Malay sponge cake
Also known as:
fr - French: Gâteau malais
ja - Japanese: マーラーカオ
jv - Javanese: Kuwé spon Malay
yue - Cantonese: 馬拉糕
zh - Chinese: 馬拉糕
Category: dim sum, dessert, cake (sponge cake)
Cuisine: Chinese, Malaysian, Hong Kong
Associated cuisines: Chinese, Malaysian, Hong Kong
Area: Guangdong, Hong Kong, Malaysia, Singapore, Cambodia, Laos, Thailand
Countries: China, Hong Kong, Malaysia, Singapore, Cambodia, Laos, Thailand
Region: South Eastern Asia Eastern Asia

This dish is made of lard or butter, flour, and eggs, using a bamboo steamer to develop puffiness.

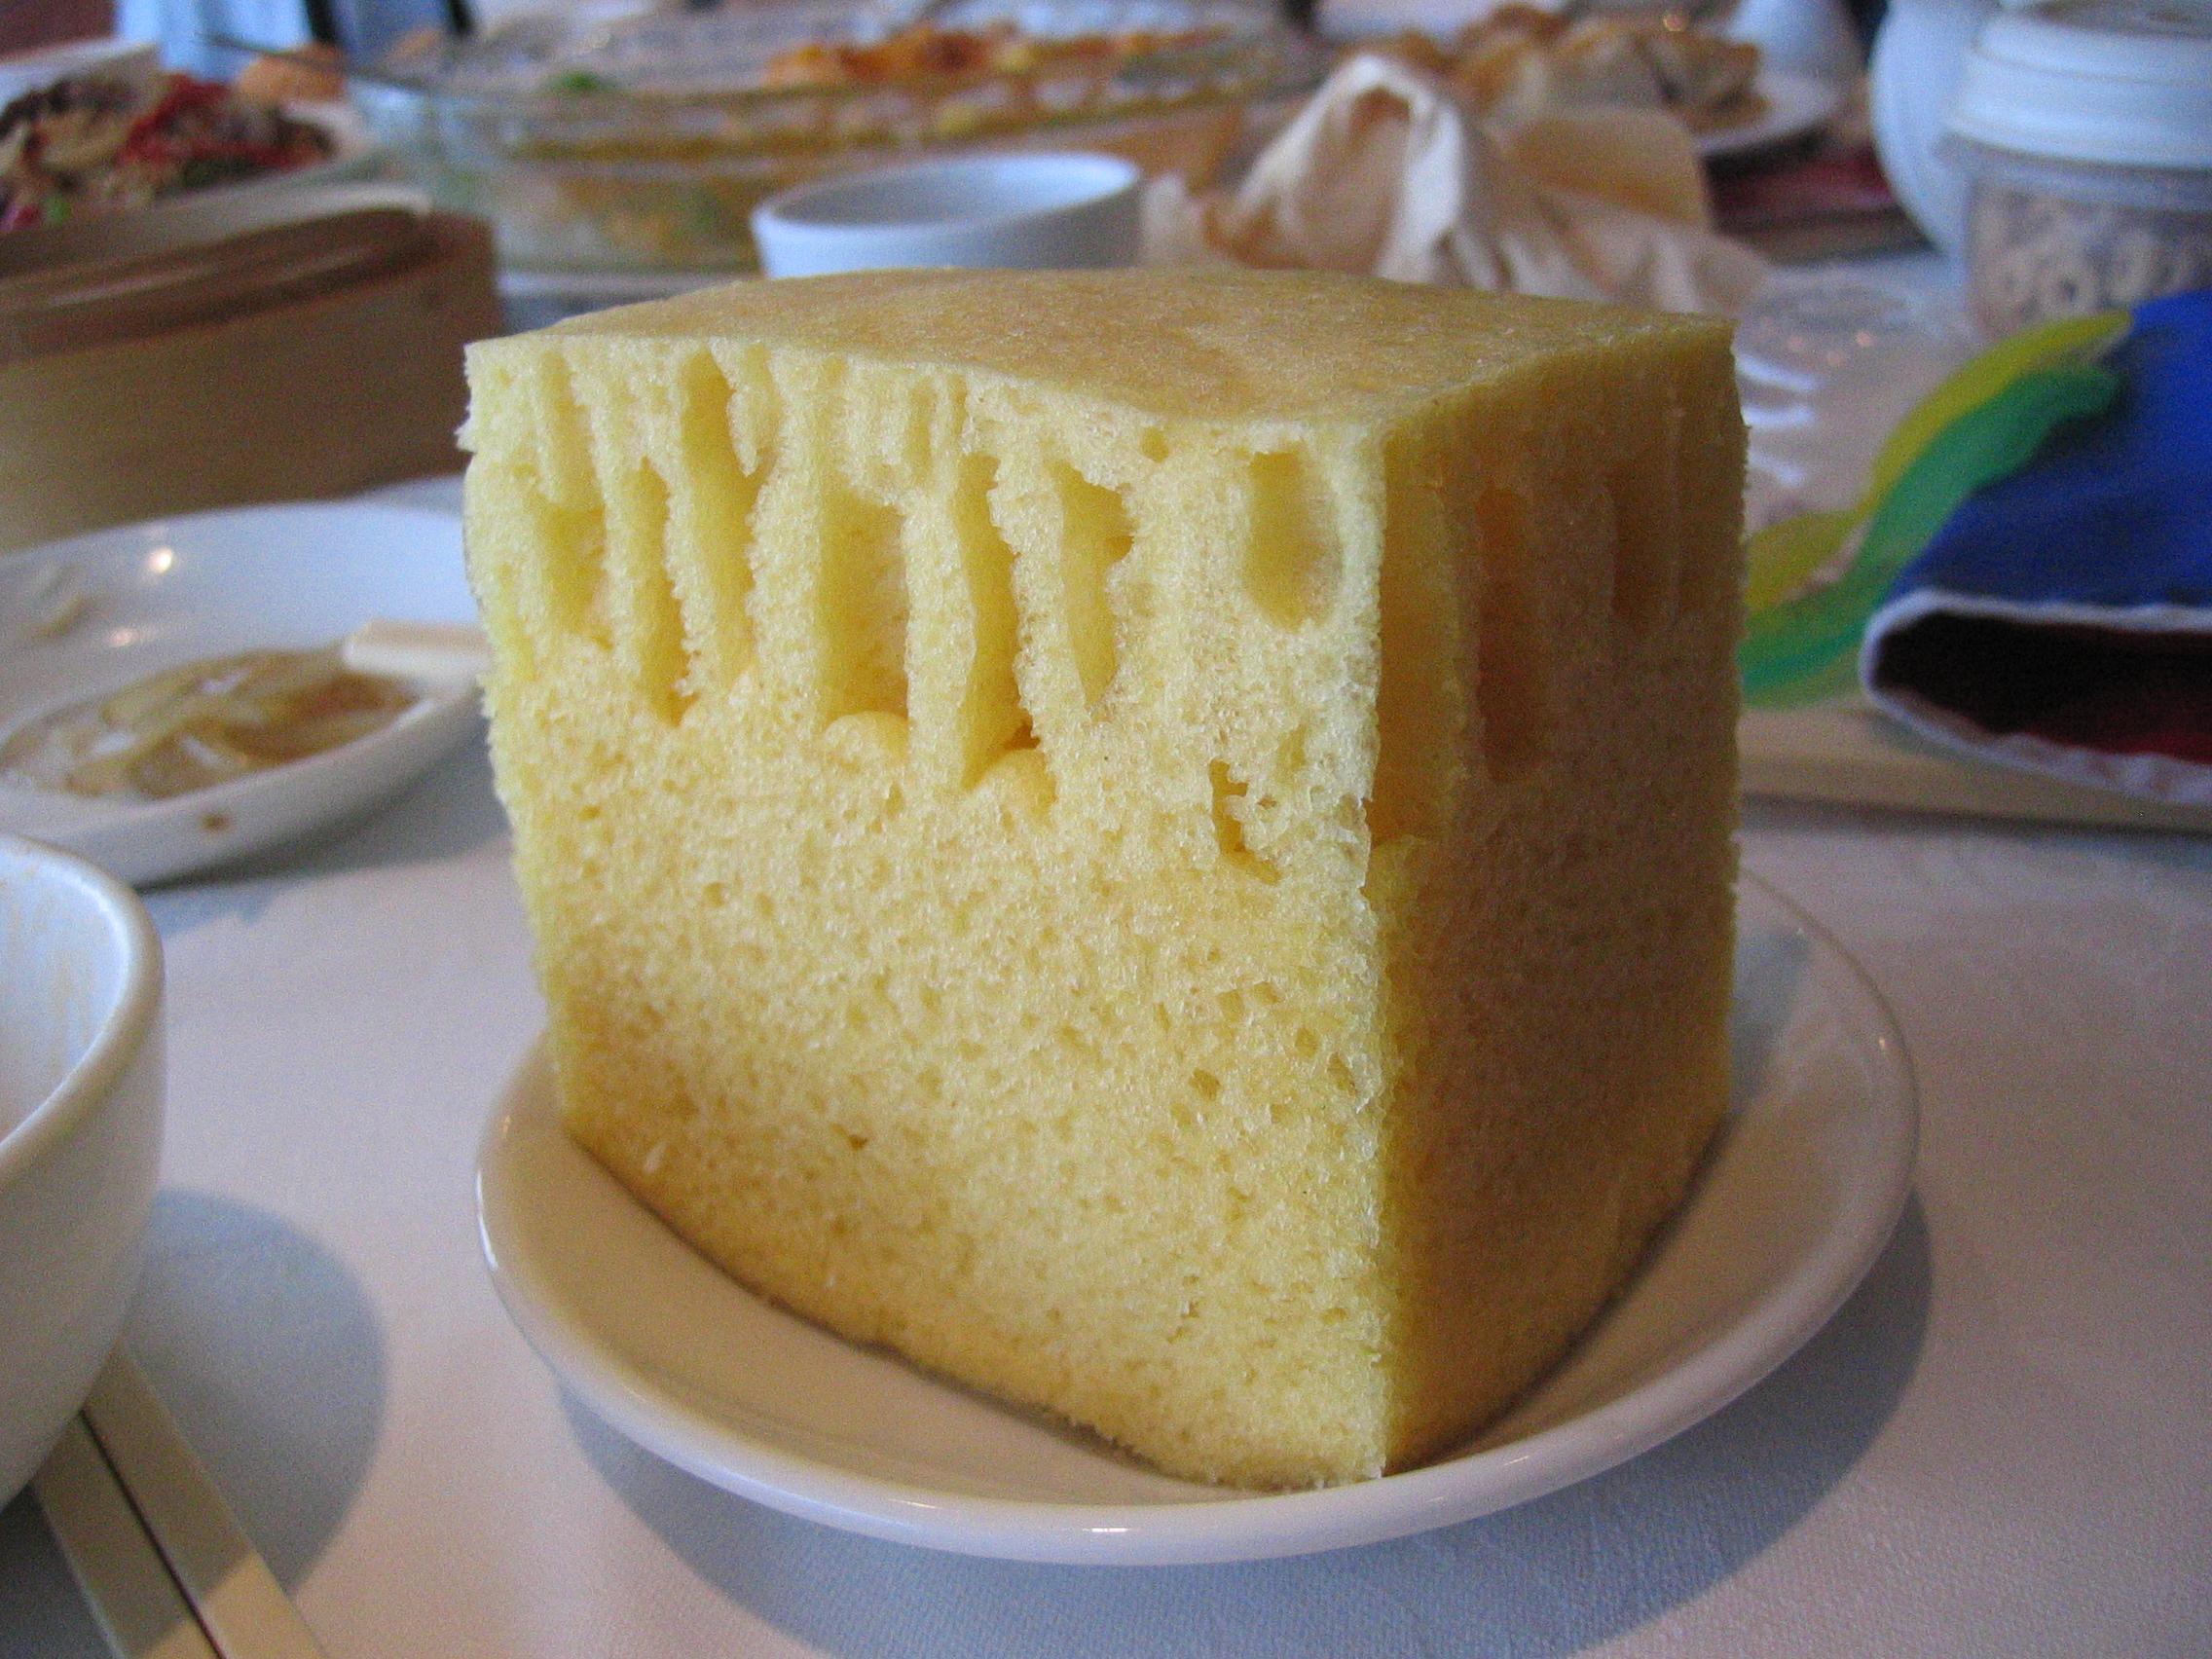
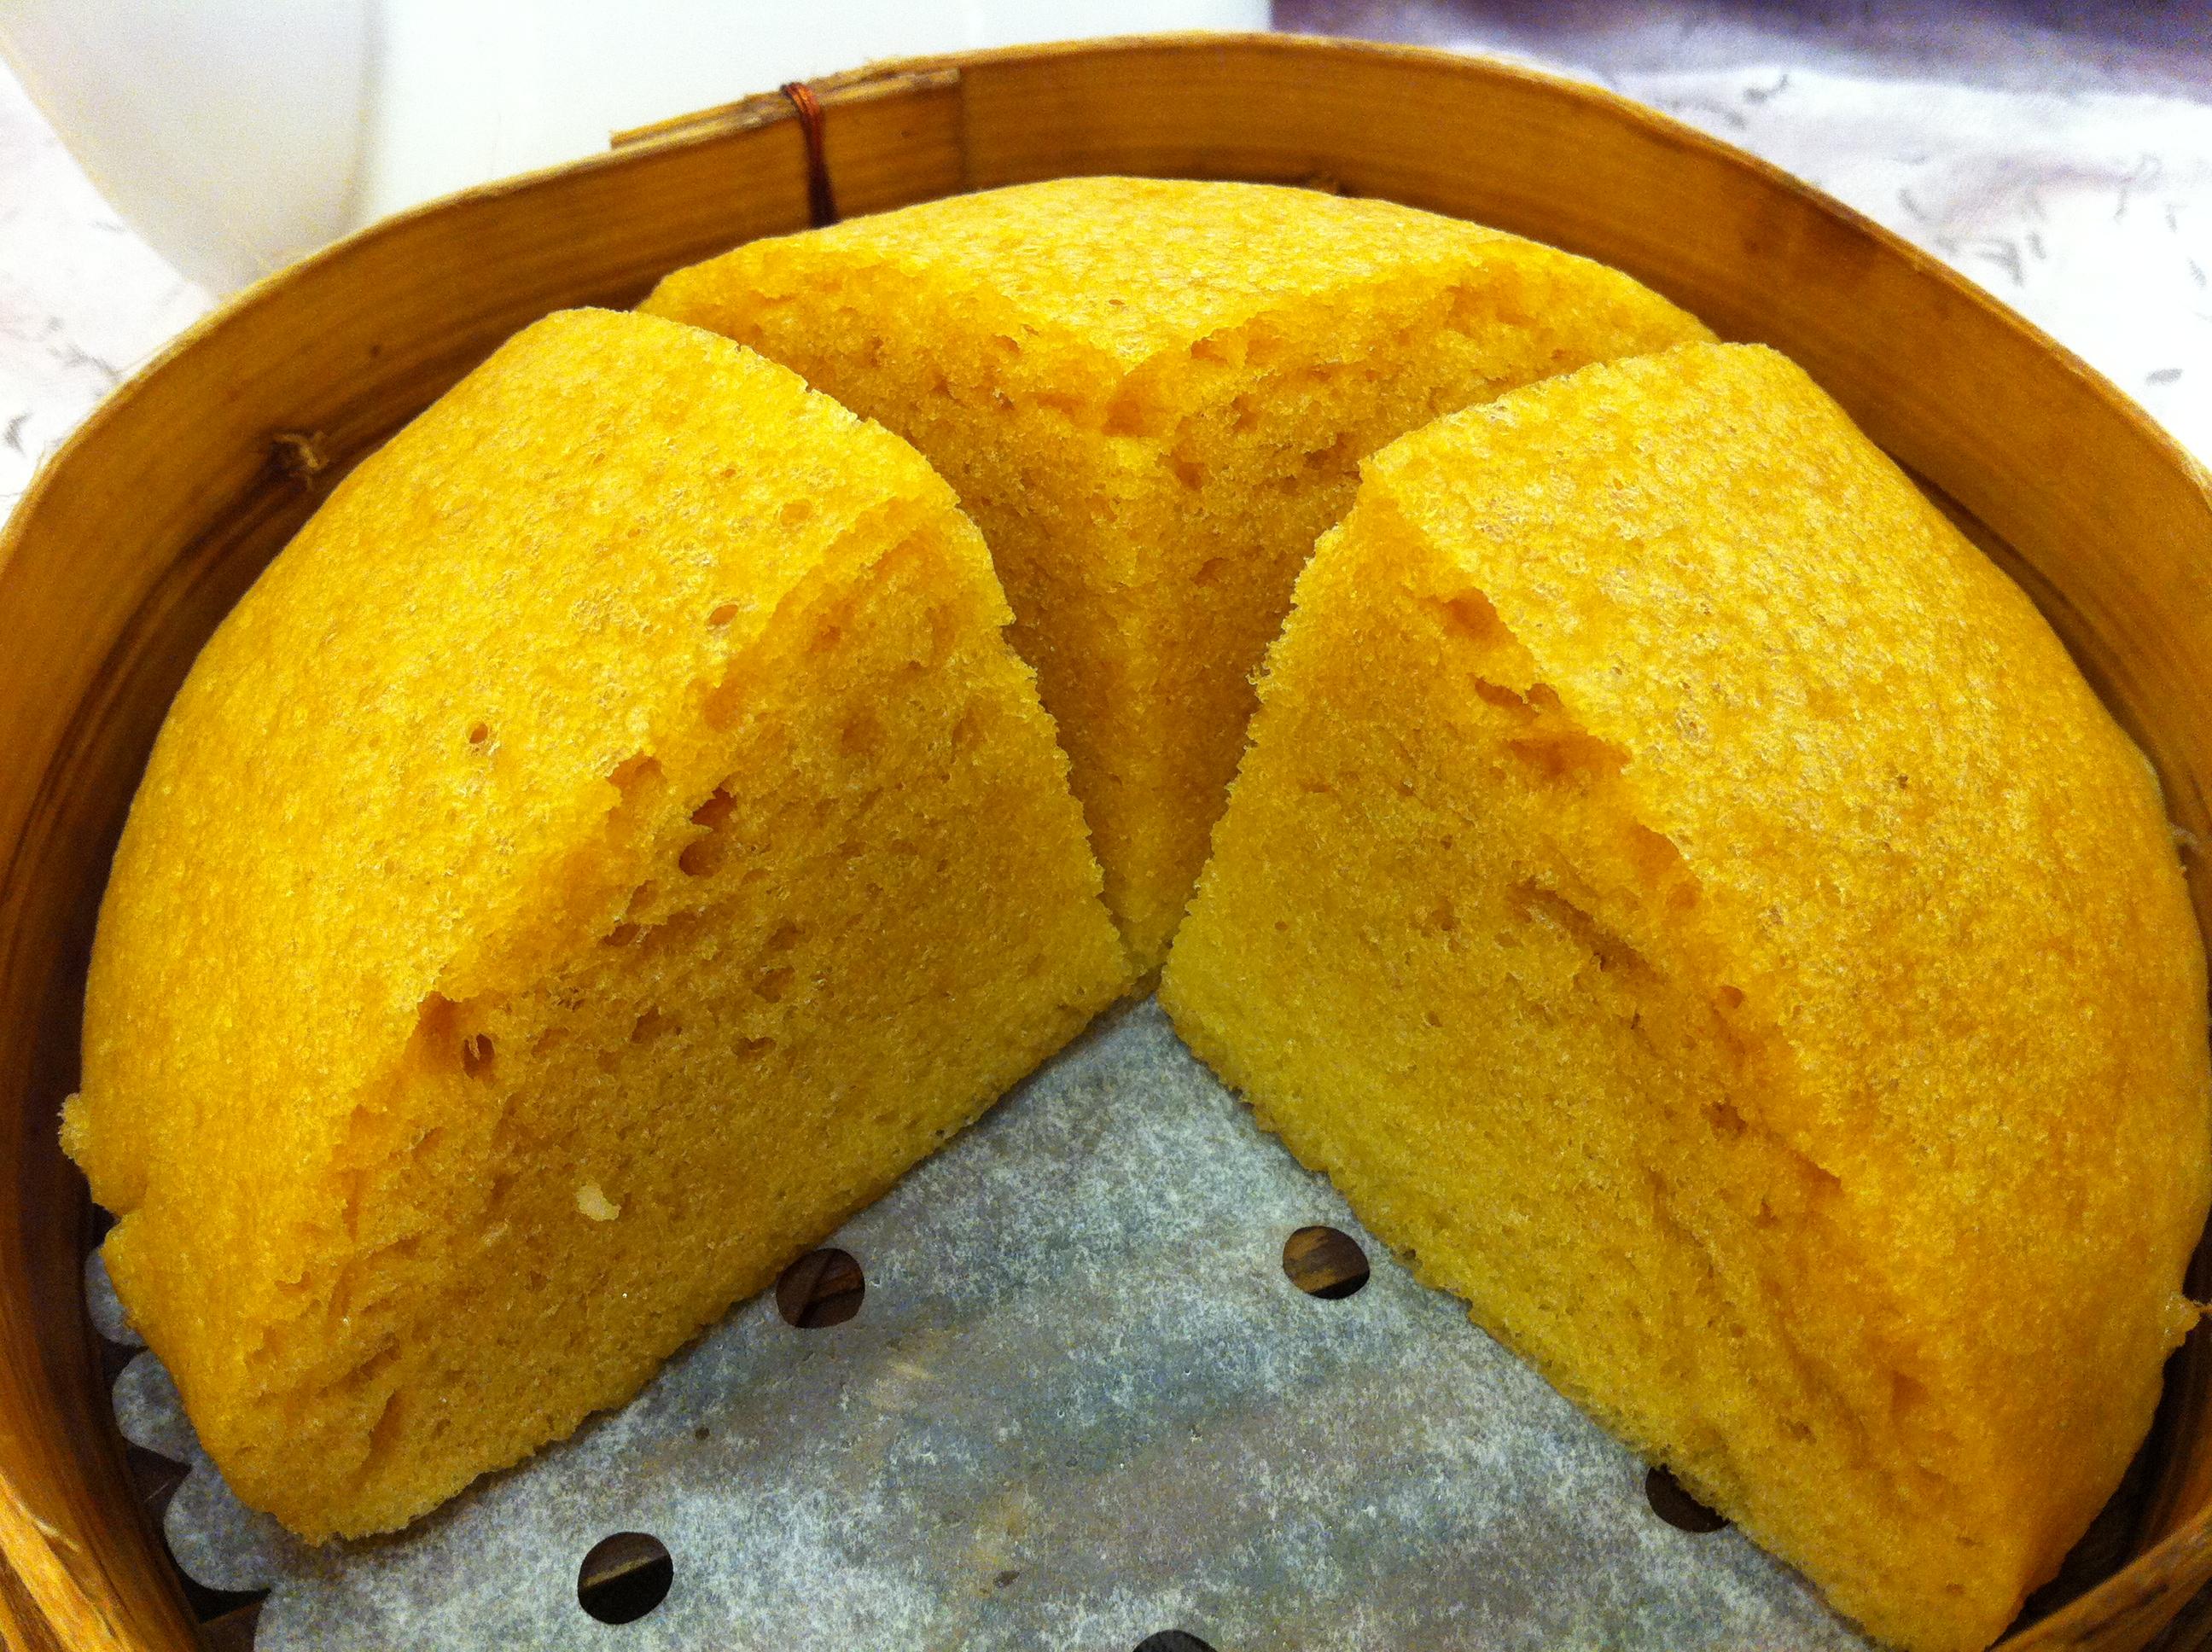